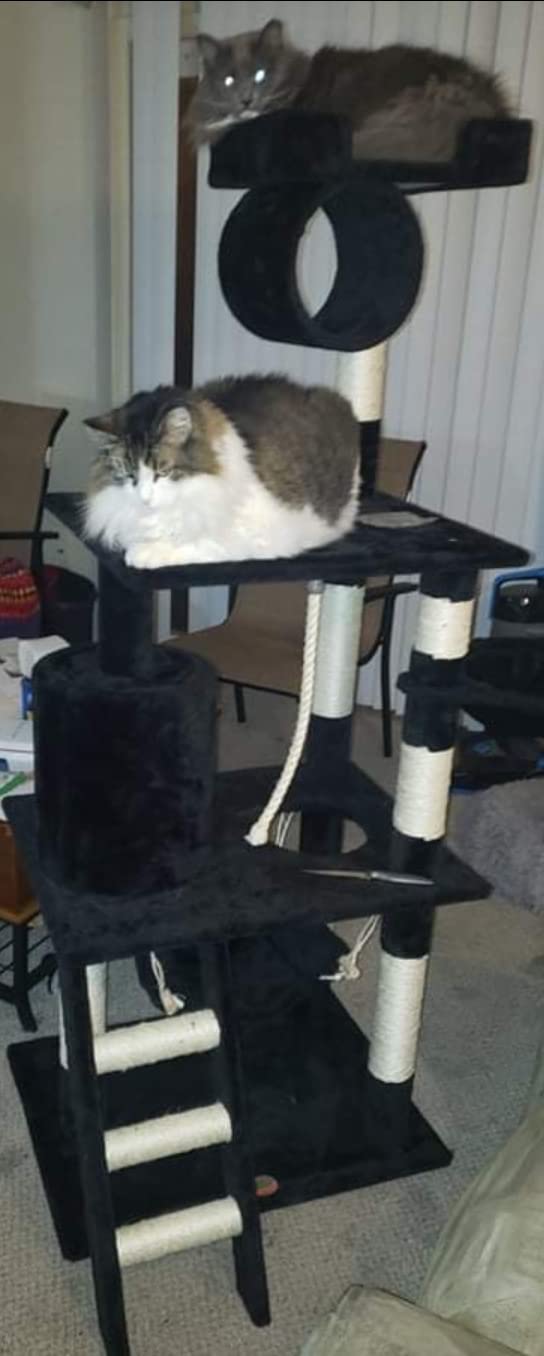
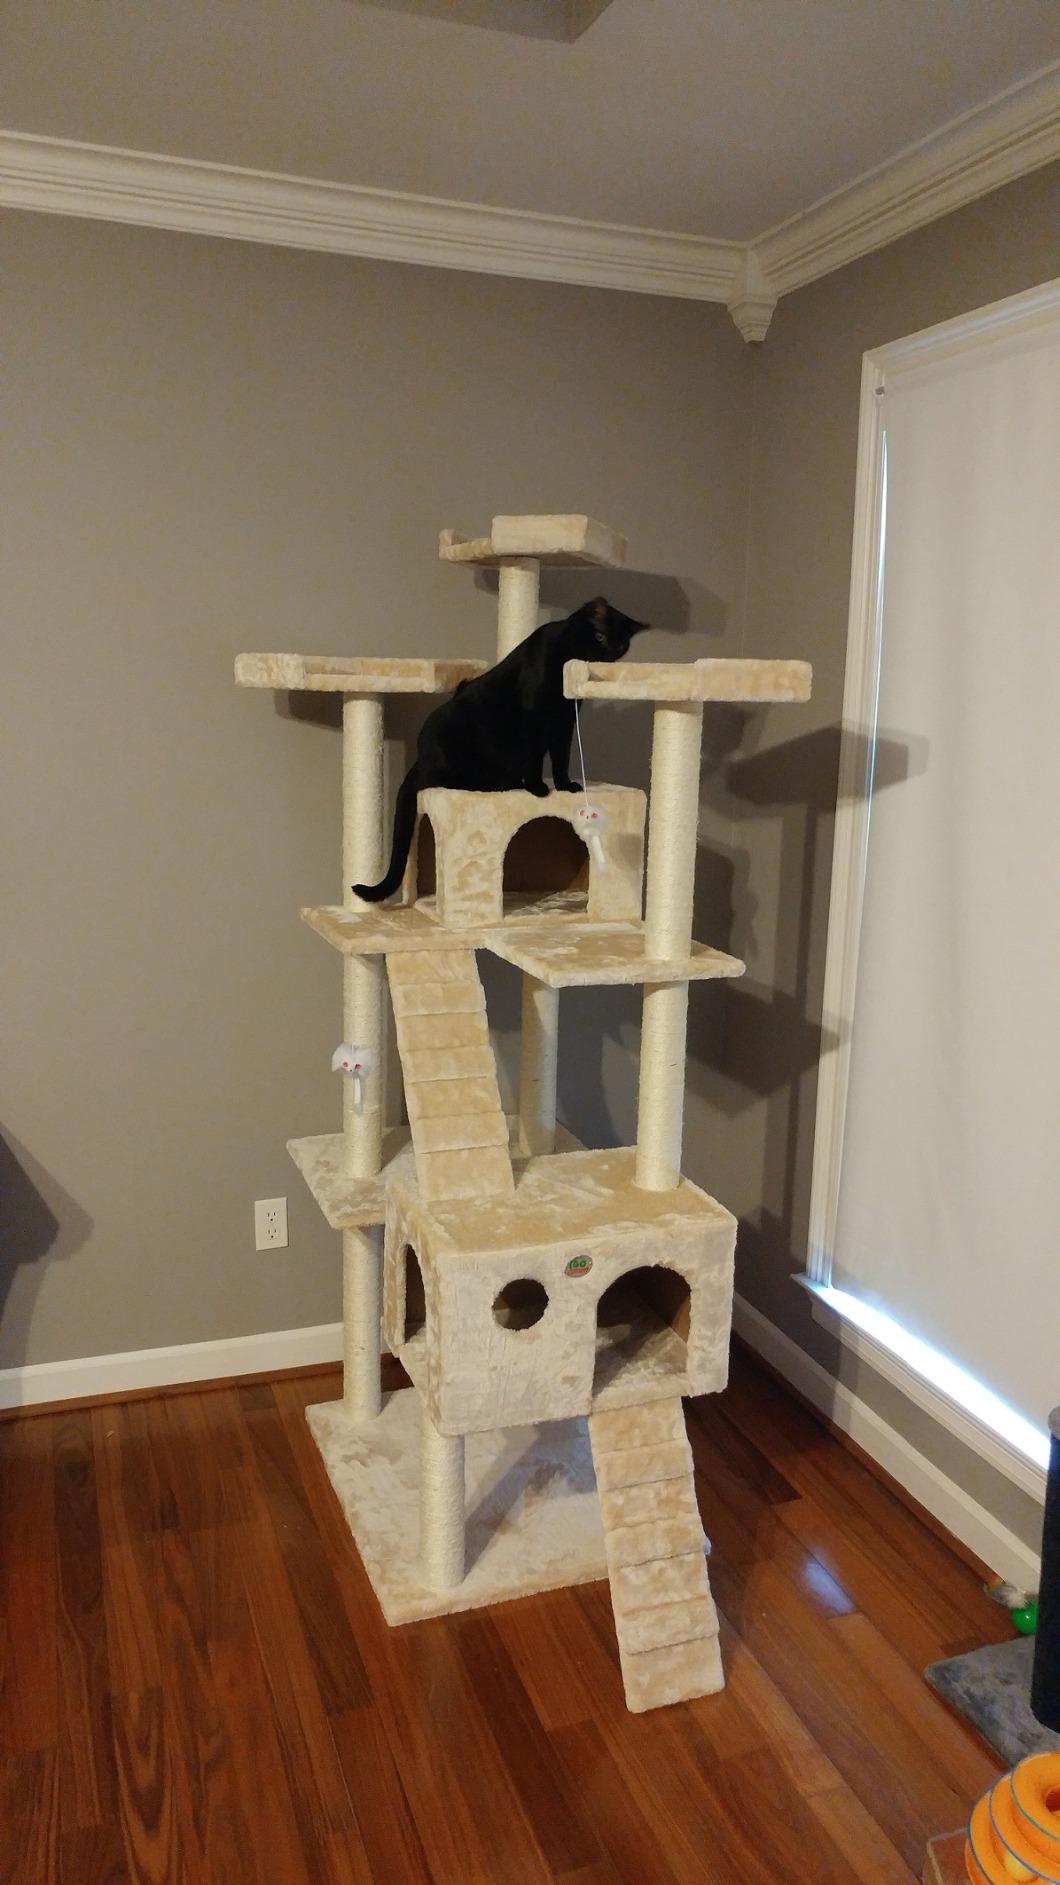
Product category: items_cat tree
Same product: no